Elaine D. Harmon

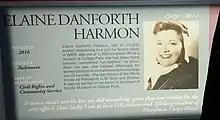

Ms. Harmon learned to fly at the College Park Airport on the campus of the University of Maryland, from which she graduated in 1941. Her WASP artifacts (Flight Log, uniform, Congressional Gold Medal) are on permanent display at the College Park Aviation Museum.